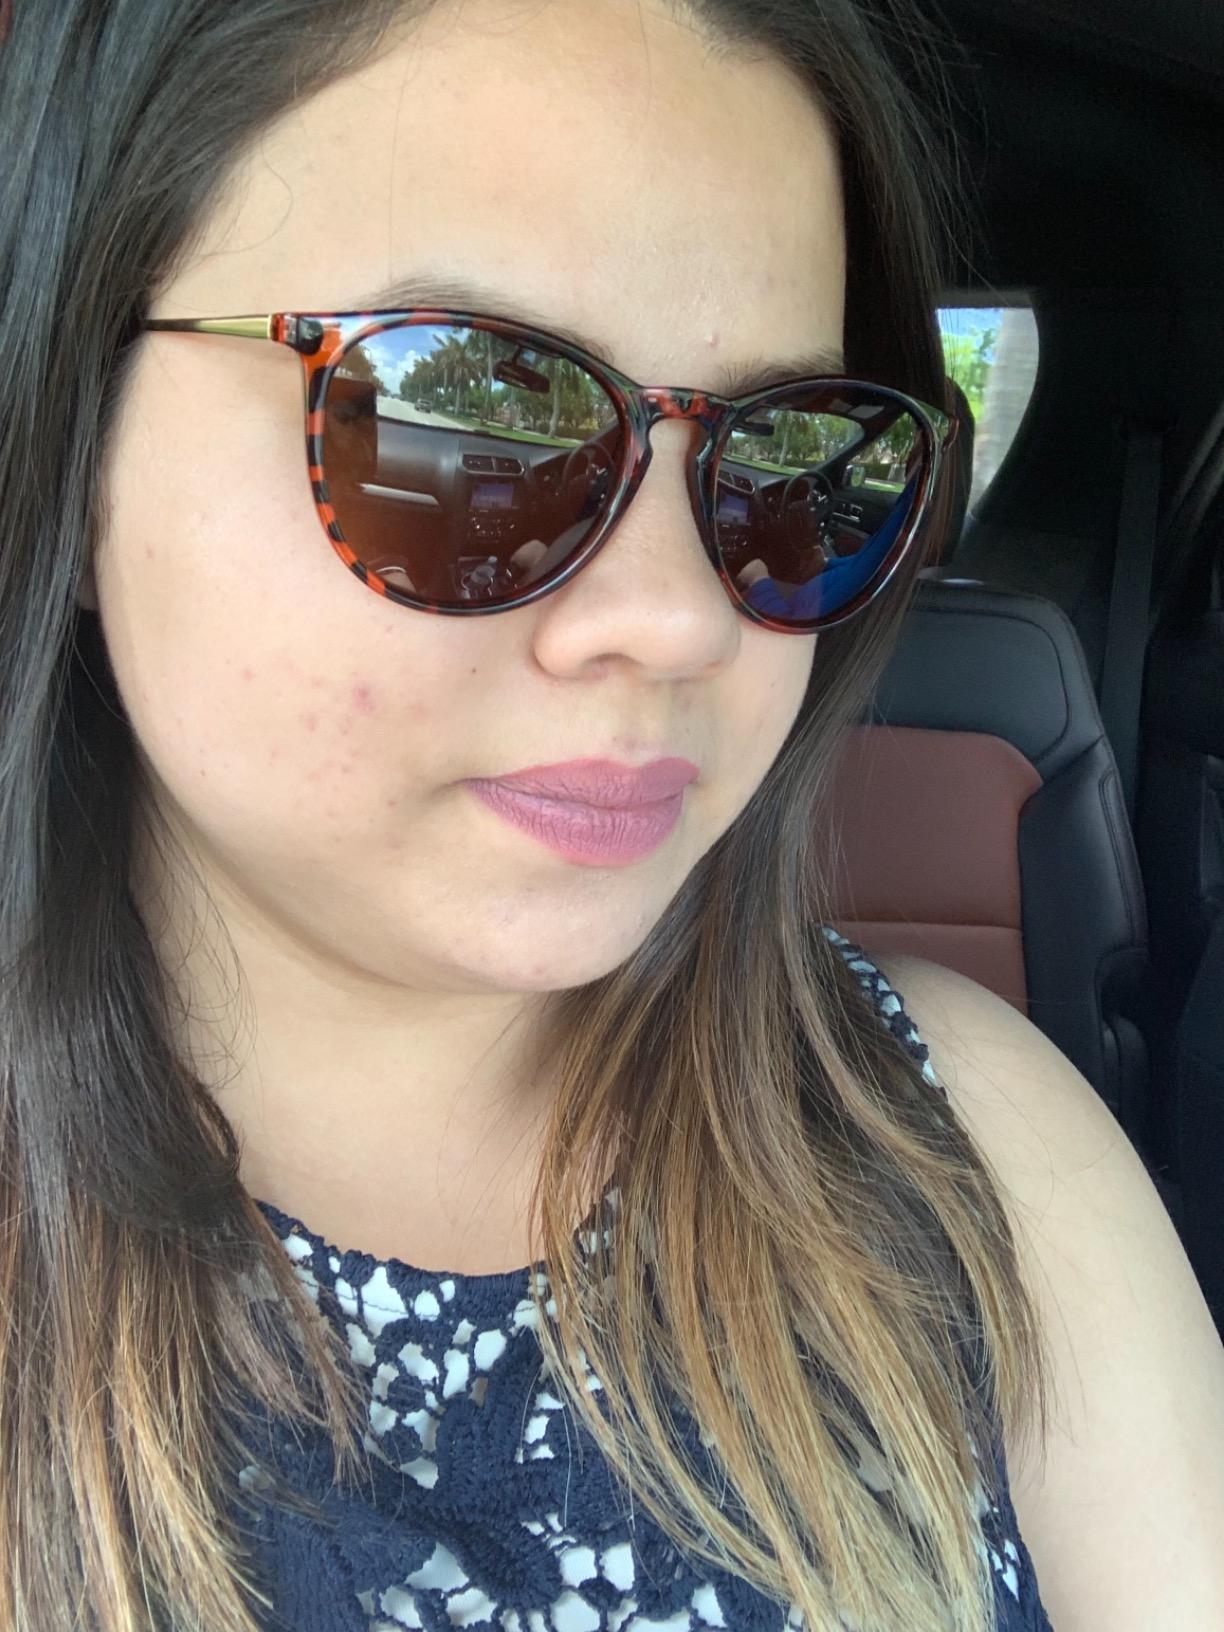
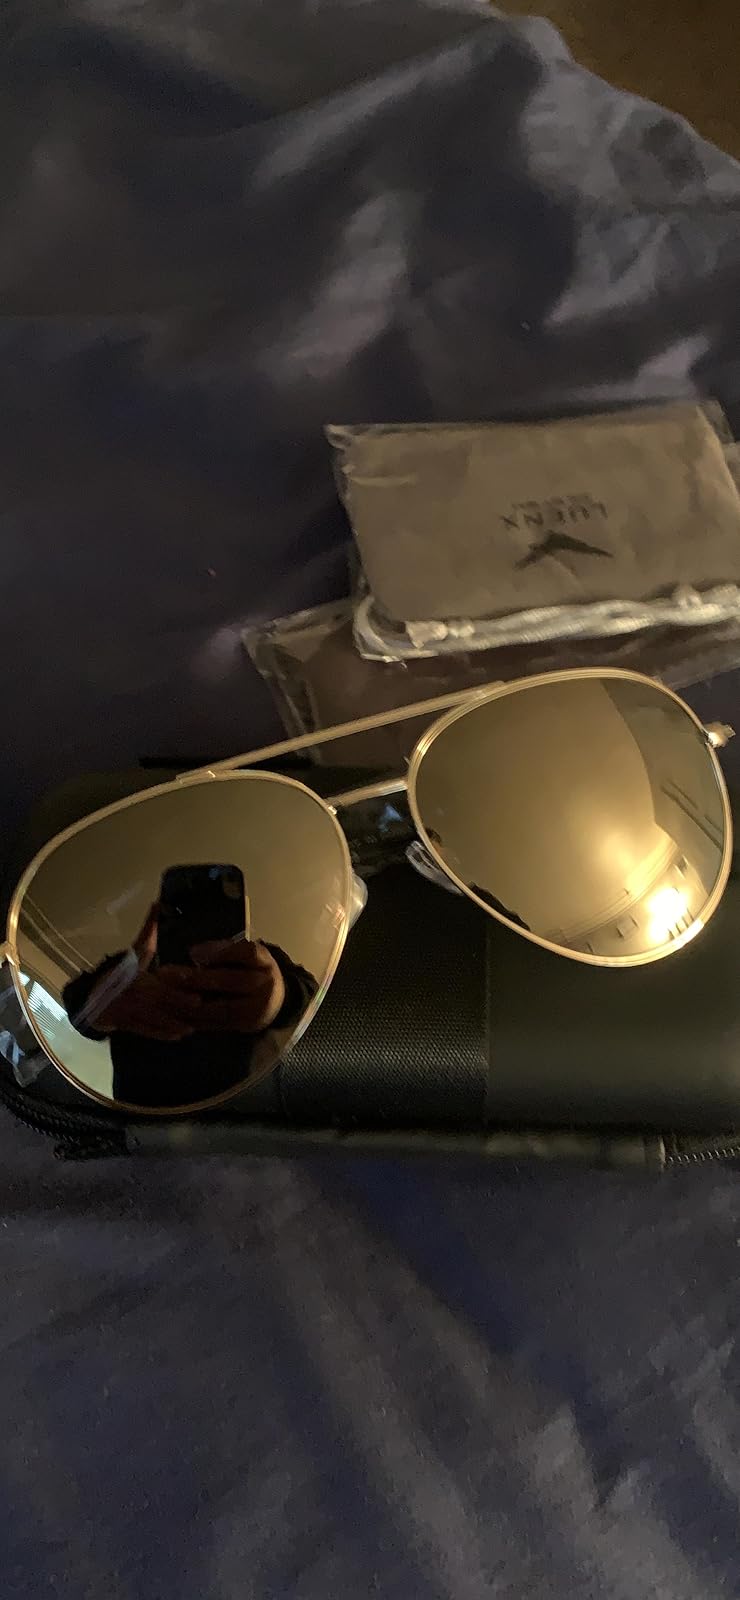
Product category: accessories_sunglasses
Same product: no